Sétif

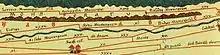
Detail of the Tabula Peutingeriana map (4th century) showing Sitifi Colonia (Sétif)

Preluding the fall of the Western Roman Empire in 476, the Germanic people of the Vandals, led by their king Genseric (427- 477), crossed from Spain to Africa in 429 at the request of the Roman governor Bonifatius, who was in revolt against the Emperor Valentinian III. The route of the Vandals in Africa, from Tingi (Tangier) to Carthage, passed through Setifis, which was probably reached in 430. Bonifatius defeated, Genseric established the seat of his kingdom in Carthage in 439, forcing the emperor to recognize him as master of Roman Africa.